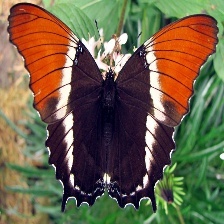
Species: BROWN SIPROETA